Karen Wynn Fonstad

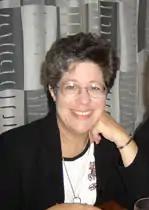
Fonstad in 2004

Karen Lea Wynn Fonstad (April 18, 1945 – March 11, 2005) was an American cartographer and academic who designed several atlases of fictional worlds, including her 1981 "The Atlas of Middle-earth" about J. R. R. Tolkien's creations.